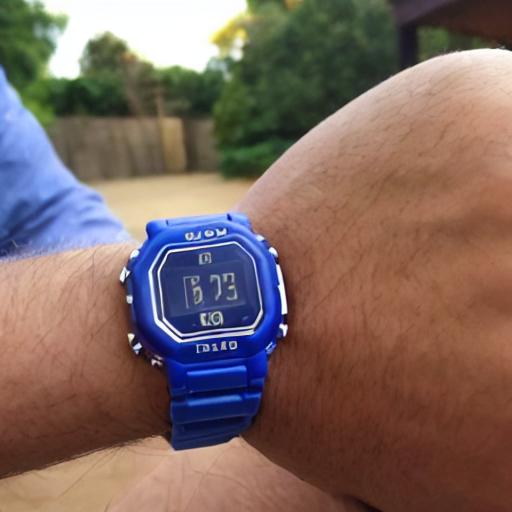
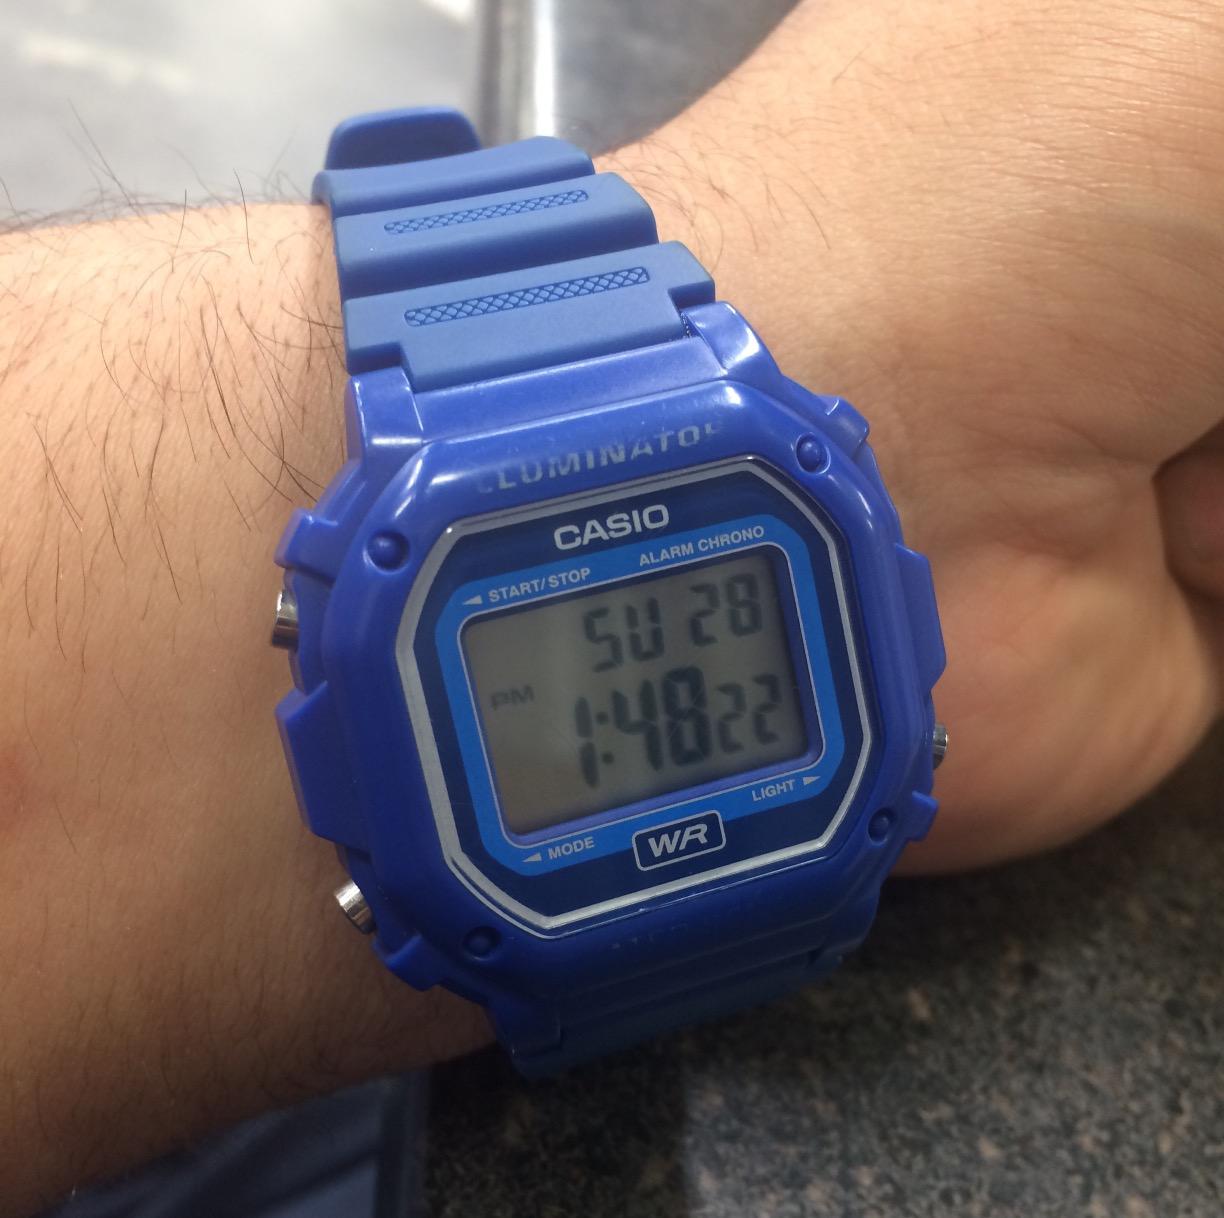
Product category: accessories_watch
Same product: no